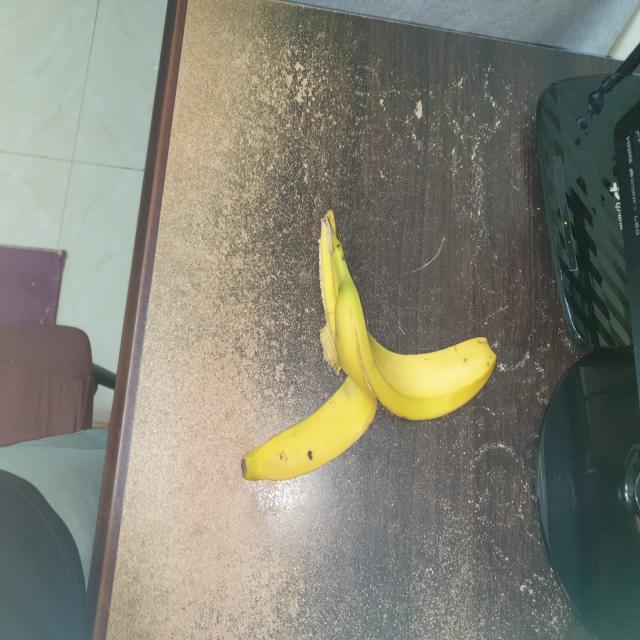
Label: bananas